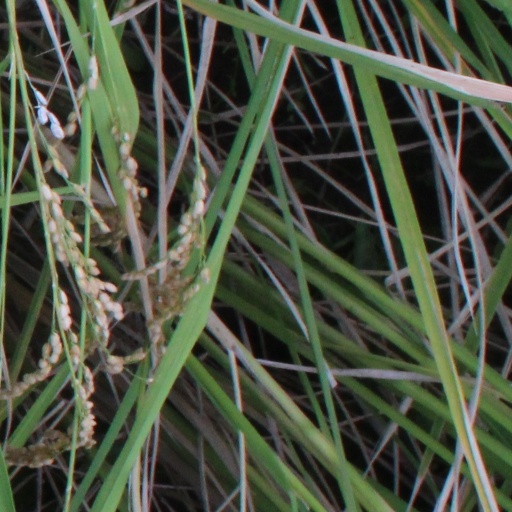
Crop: rice